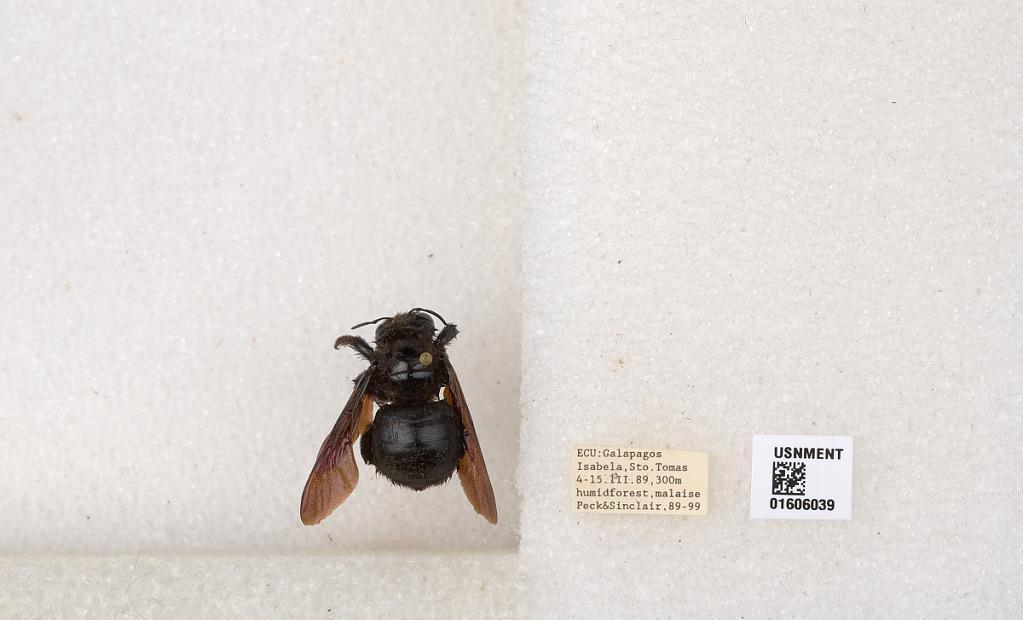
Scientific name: Xylocopa (Neoxylocopa) darwini Cockerell
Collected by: Peck & Sinclair
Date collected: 1989-3-4
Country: Ecuador
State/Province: Galapagos
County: Isabela
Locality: Isabela, Sto. Tomas
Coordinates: -0.955426, -90.9623